Lawrence L. Piersol

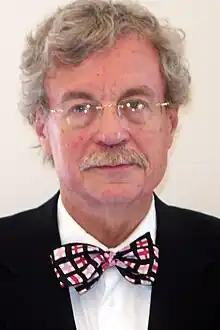

Lawrence Leroy Piersol (born October 21, 1940) is a senior United States district judge of the United States District Court for the District of South Dakota.